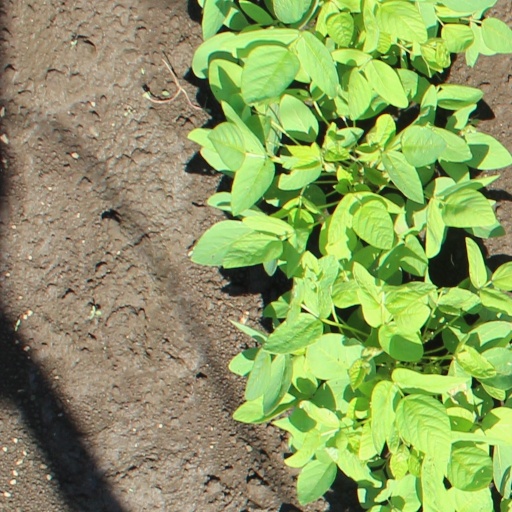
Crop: soybean